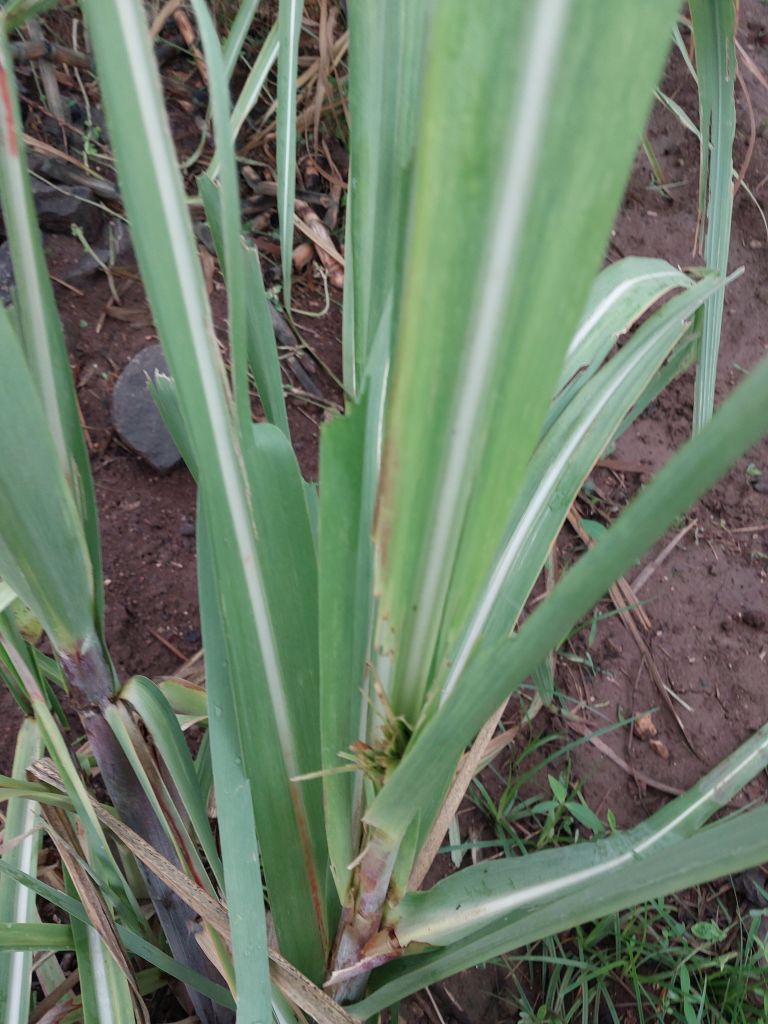
Label: Pokkah Boeng